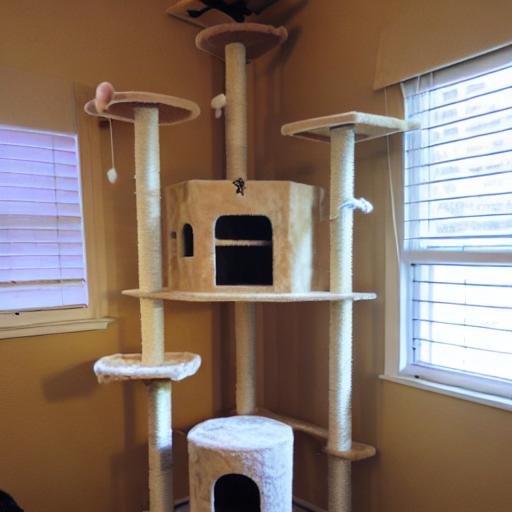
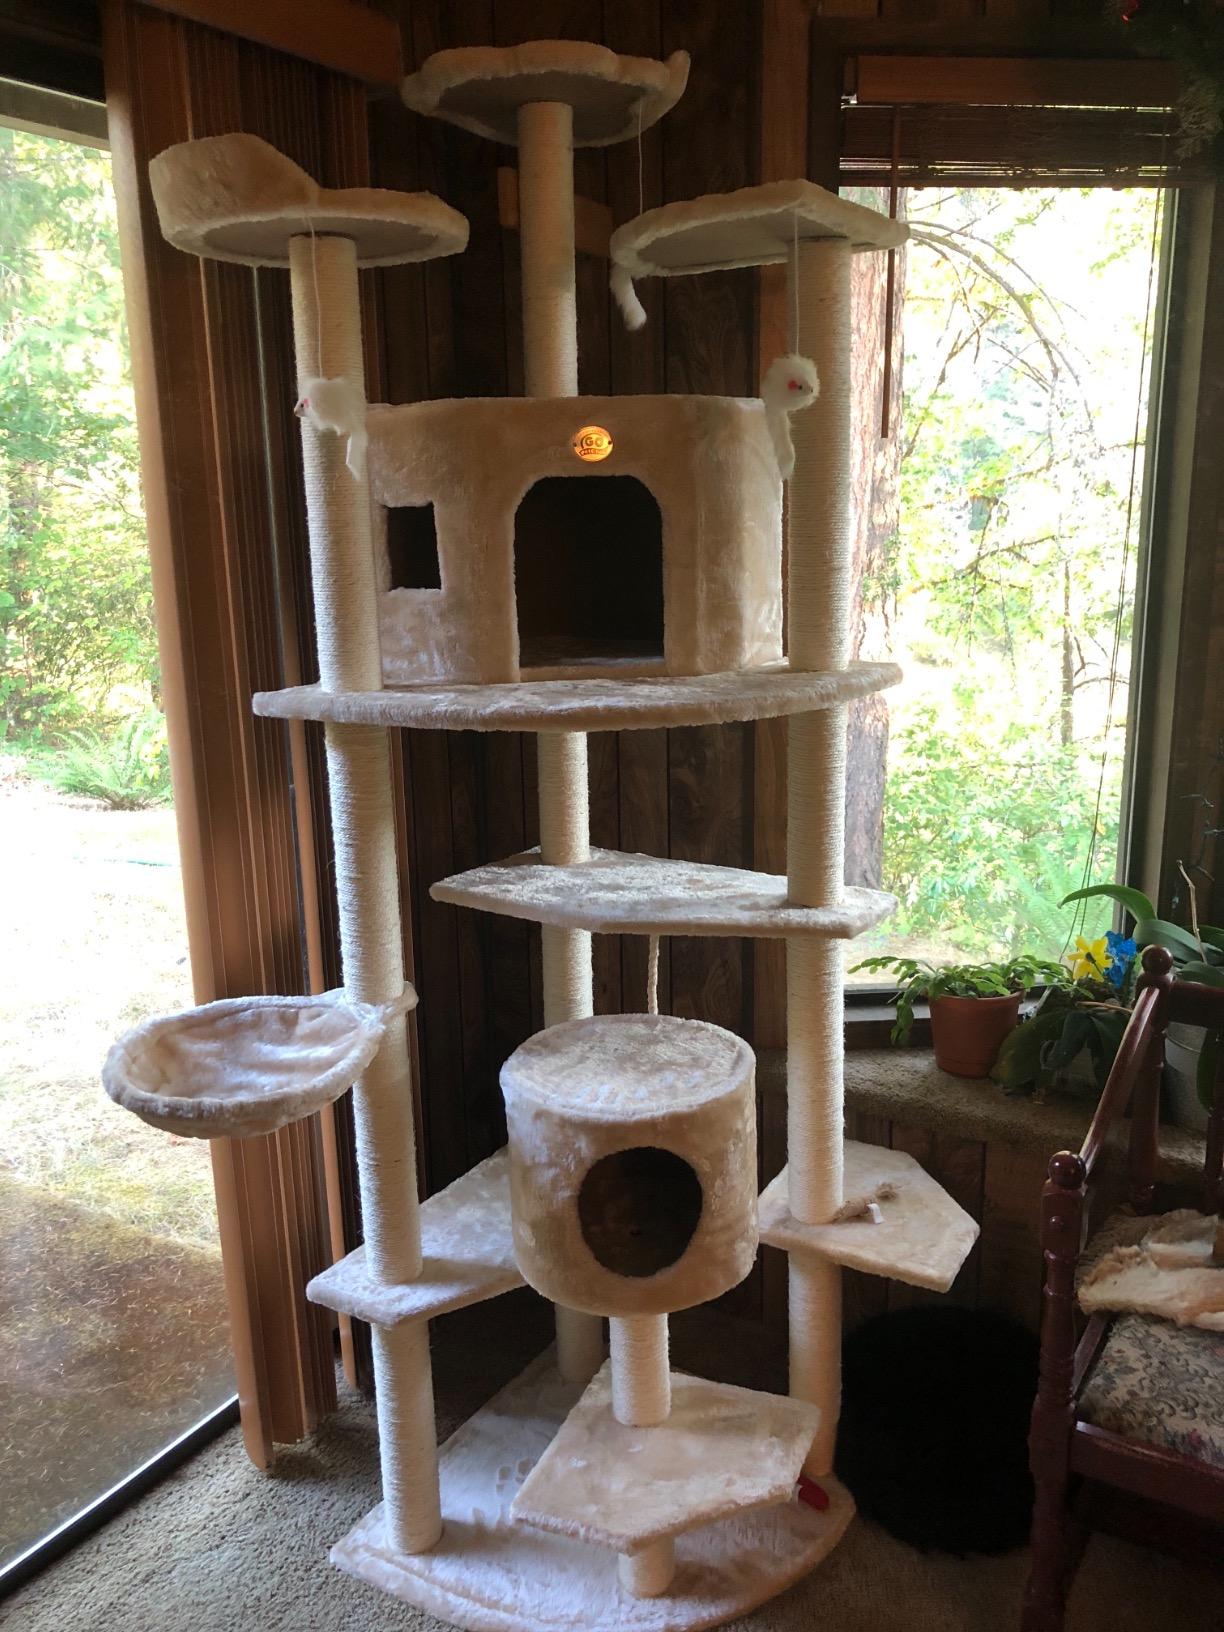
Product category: items_cat tree
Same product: no